Prema (1989 film)

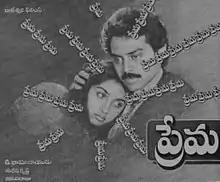
Theatrical poster

Prema is a 1989 Indian Telugu-language musical romance film directed by Suresh Krissna in his Telugu film debut and produced by D. Ramanaidu. It stars Venkatesh and Revathi, with original soundtrack by Ilaiyaraaja. It was dubbed into Tamil as "Anbu Chinnam" (1990). Suresh Krissna remade the film in Hindi as "Love" (1991). The film won four Nandi Awards.